Frode Kippe

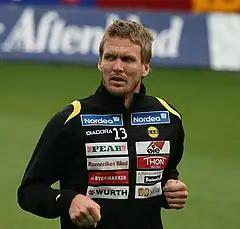
Kippe with Lillestrøm in 2008

Frode Kippe (born 17 January 1978) is a Norwegian former professional footballer who played as a central defender, mostly for Lillestrøm in the Eliteserien. He made eight appearances for the Norway national team. With 441 top division appearances, Kippe has made the third-highest number of appearances in Eliteserien.